Hispania Tarraconensis

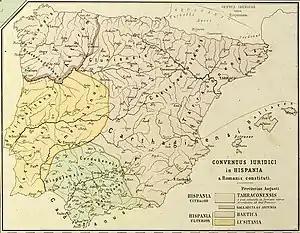
Division of Hispania into provinces and conventus

At its greatest extent, the province Hispania Tarraconensis covered about two thirds of the Iberian Peninsula. The Pyrenees mountains to the north formed the border with Gaul. The border with Lusitania to the southwest ran from the Cale (modern Porto, Portugal) along the Douro river and then the Tormes river. The border with Baetica ran from Castulo (modern Linares), through Acci (Guadix), to the bay of Almería.